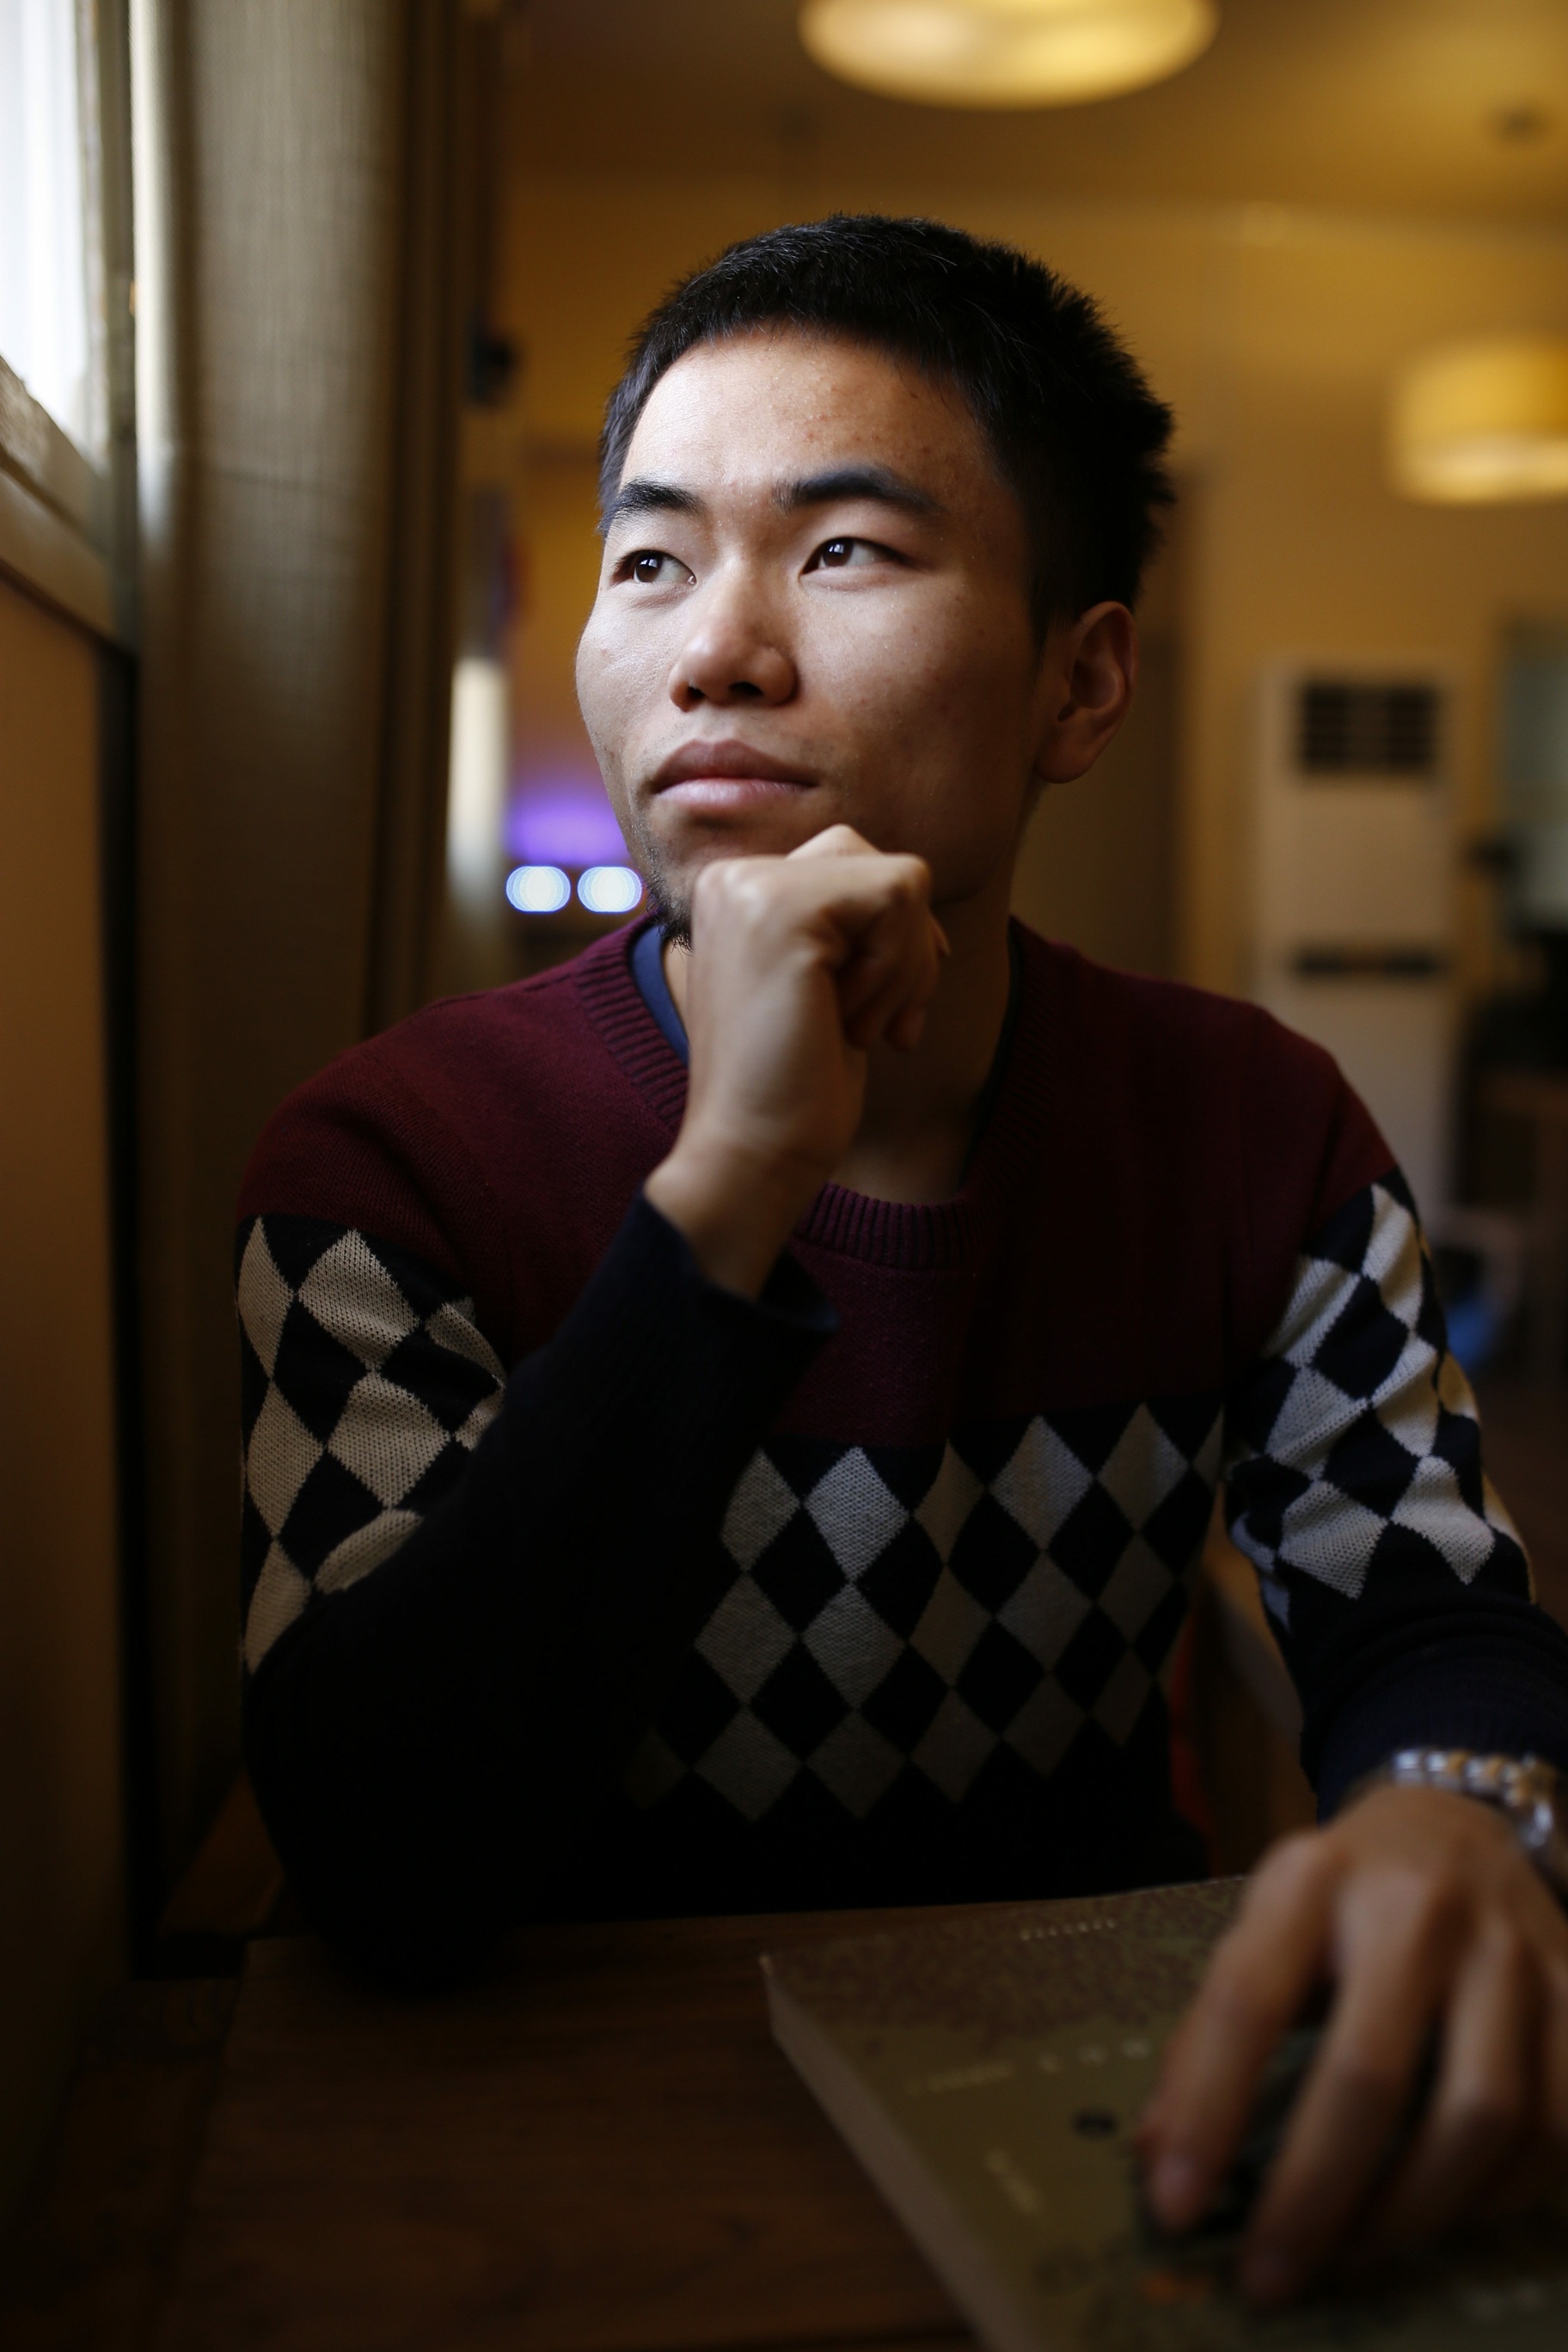
man, person, light, people, male, thinking, portrait, student, facial expression, conversation